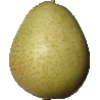
Label: Pear 1